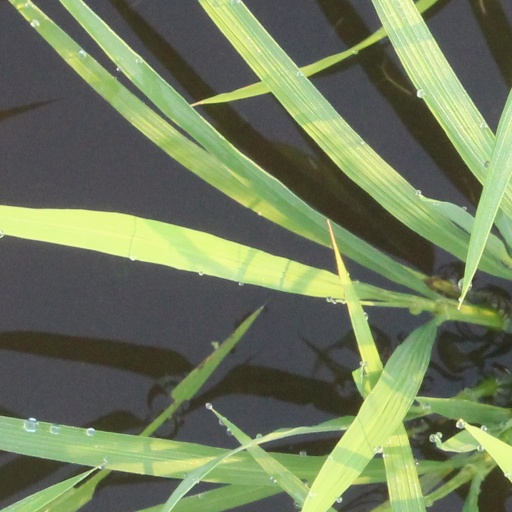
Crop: rice